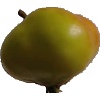
Label: Apple Red Yellow 2